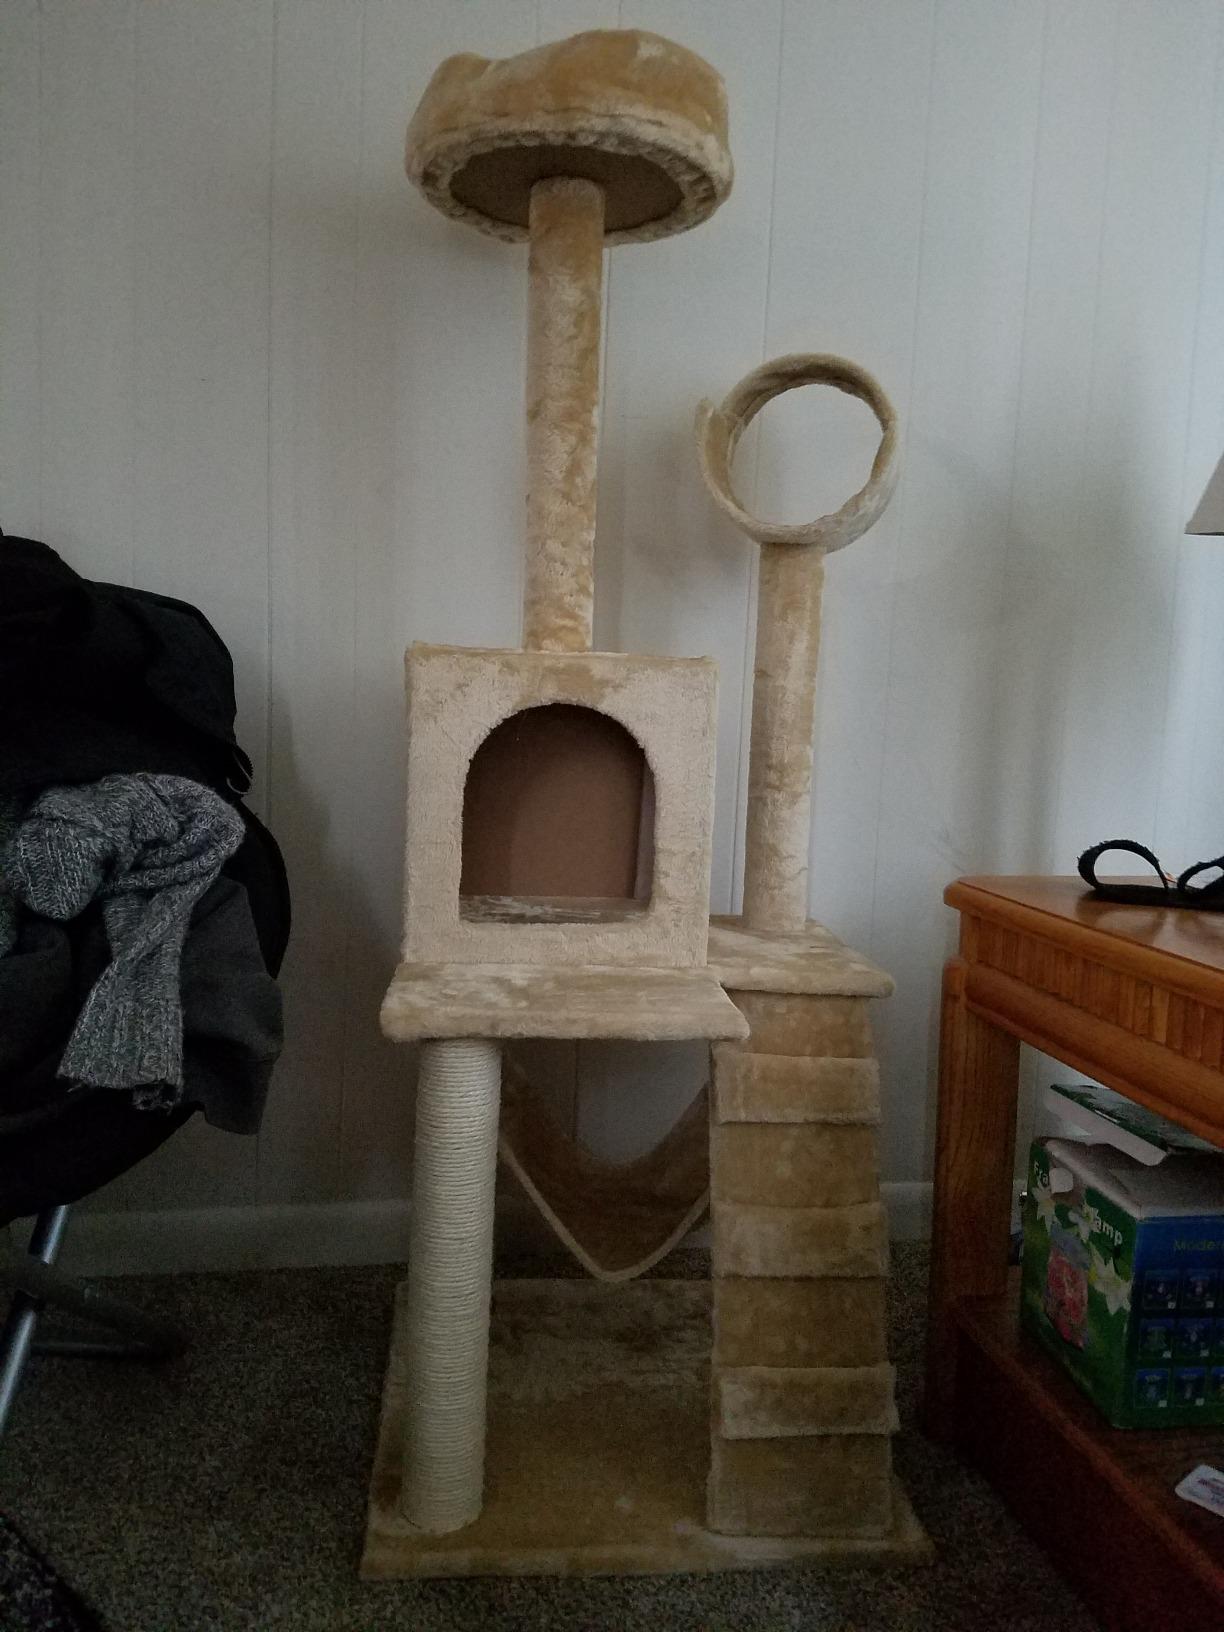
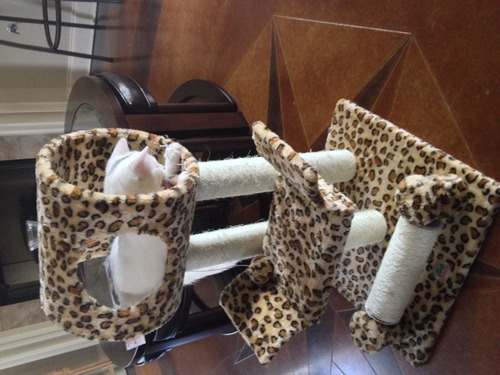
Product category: items_cat tree
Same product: no